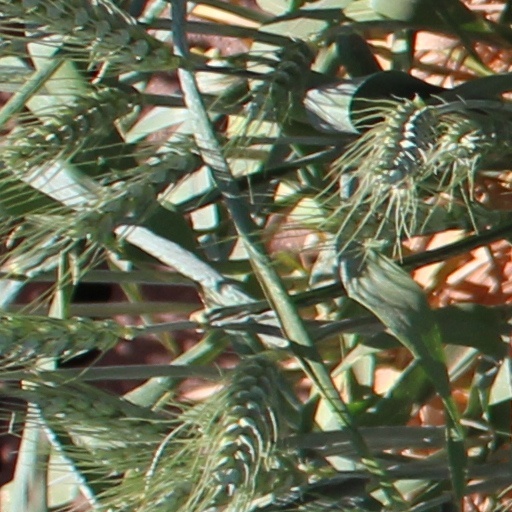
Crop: wheat